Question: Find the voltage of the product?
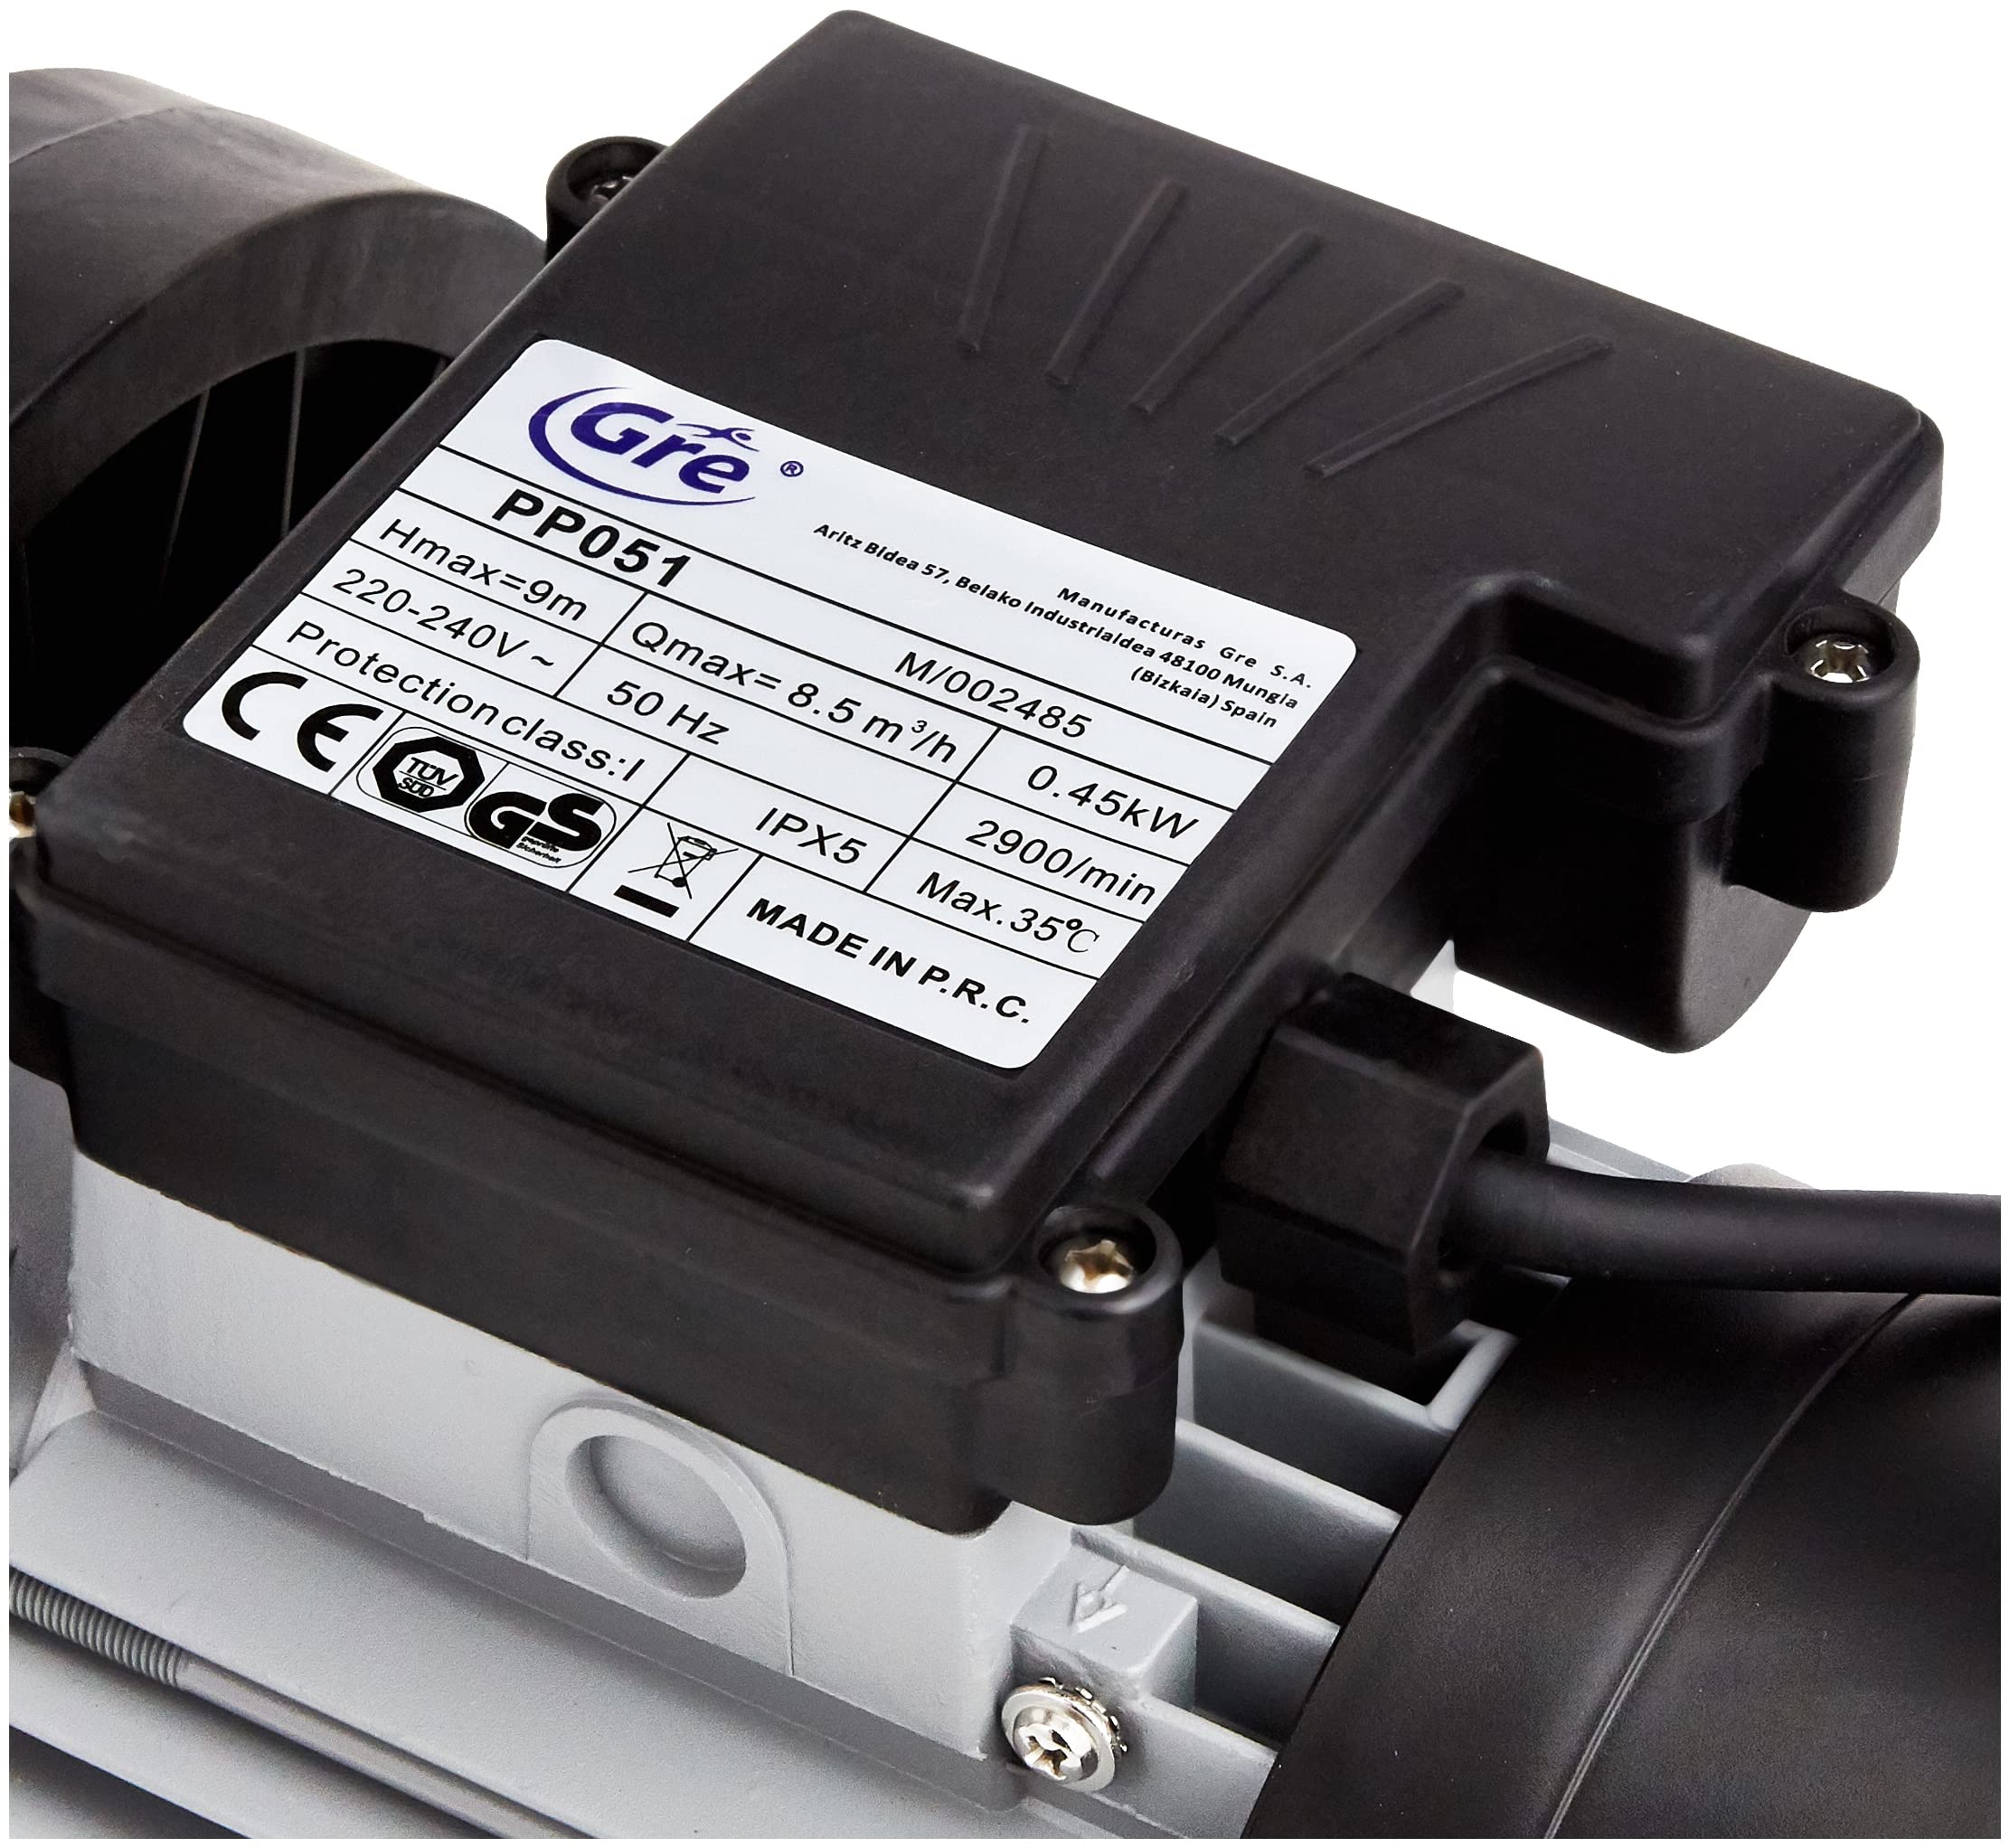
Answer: [220.0, 240.0] volt